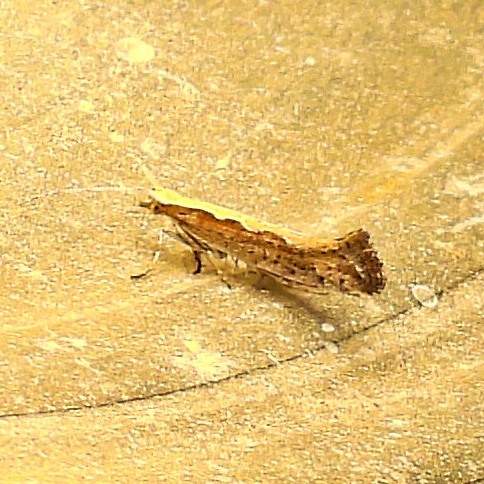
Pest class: diamondback_moth